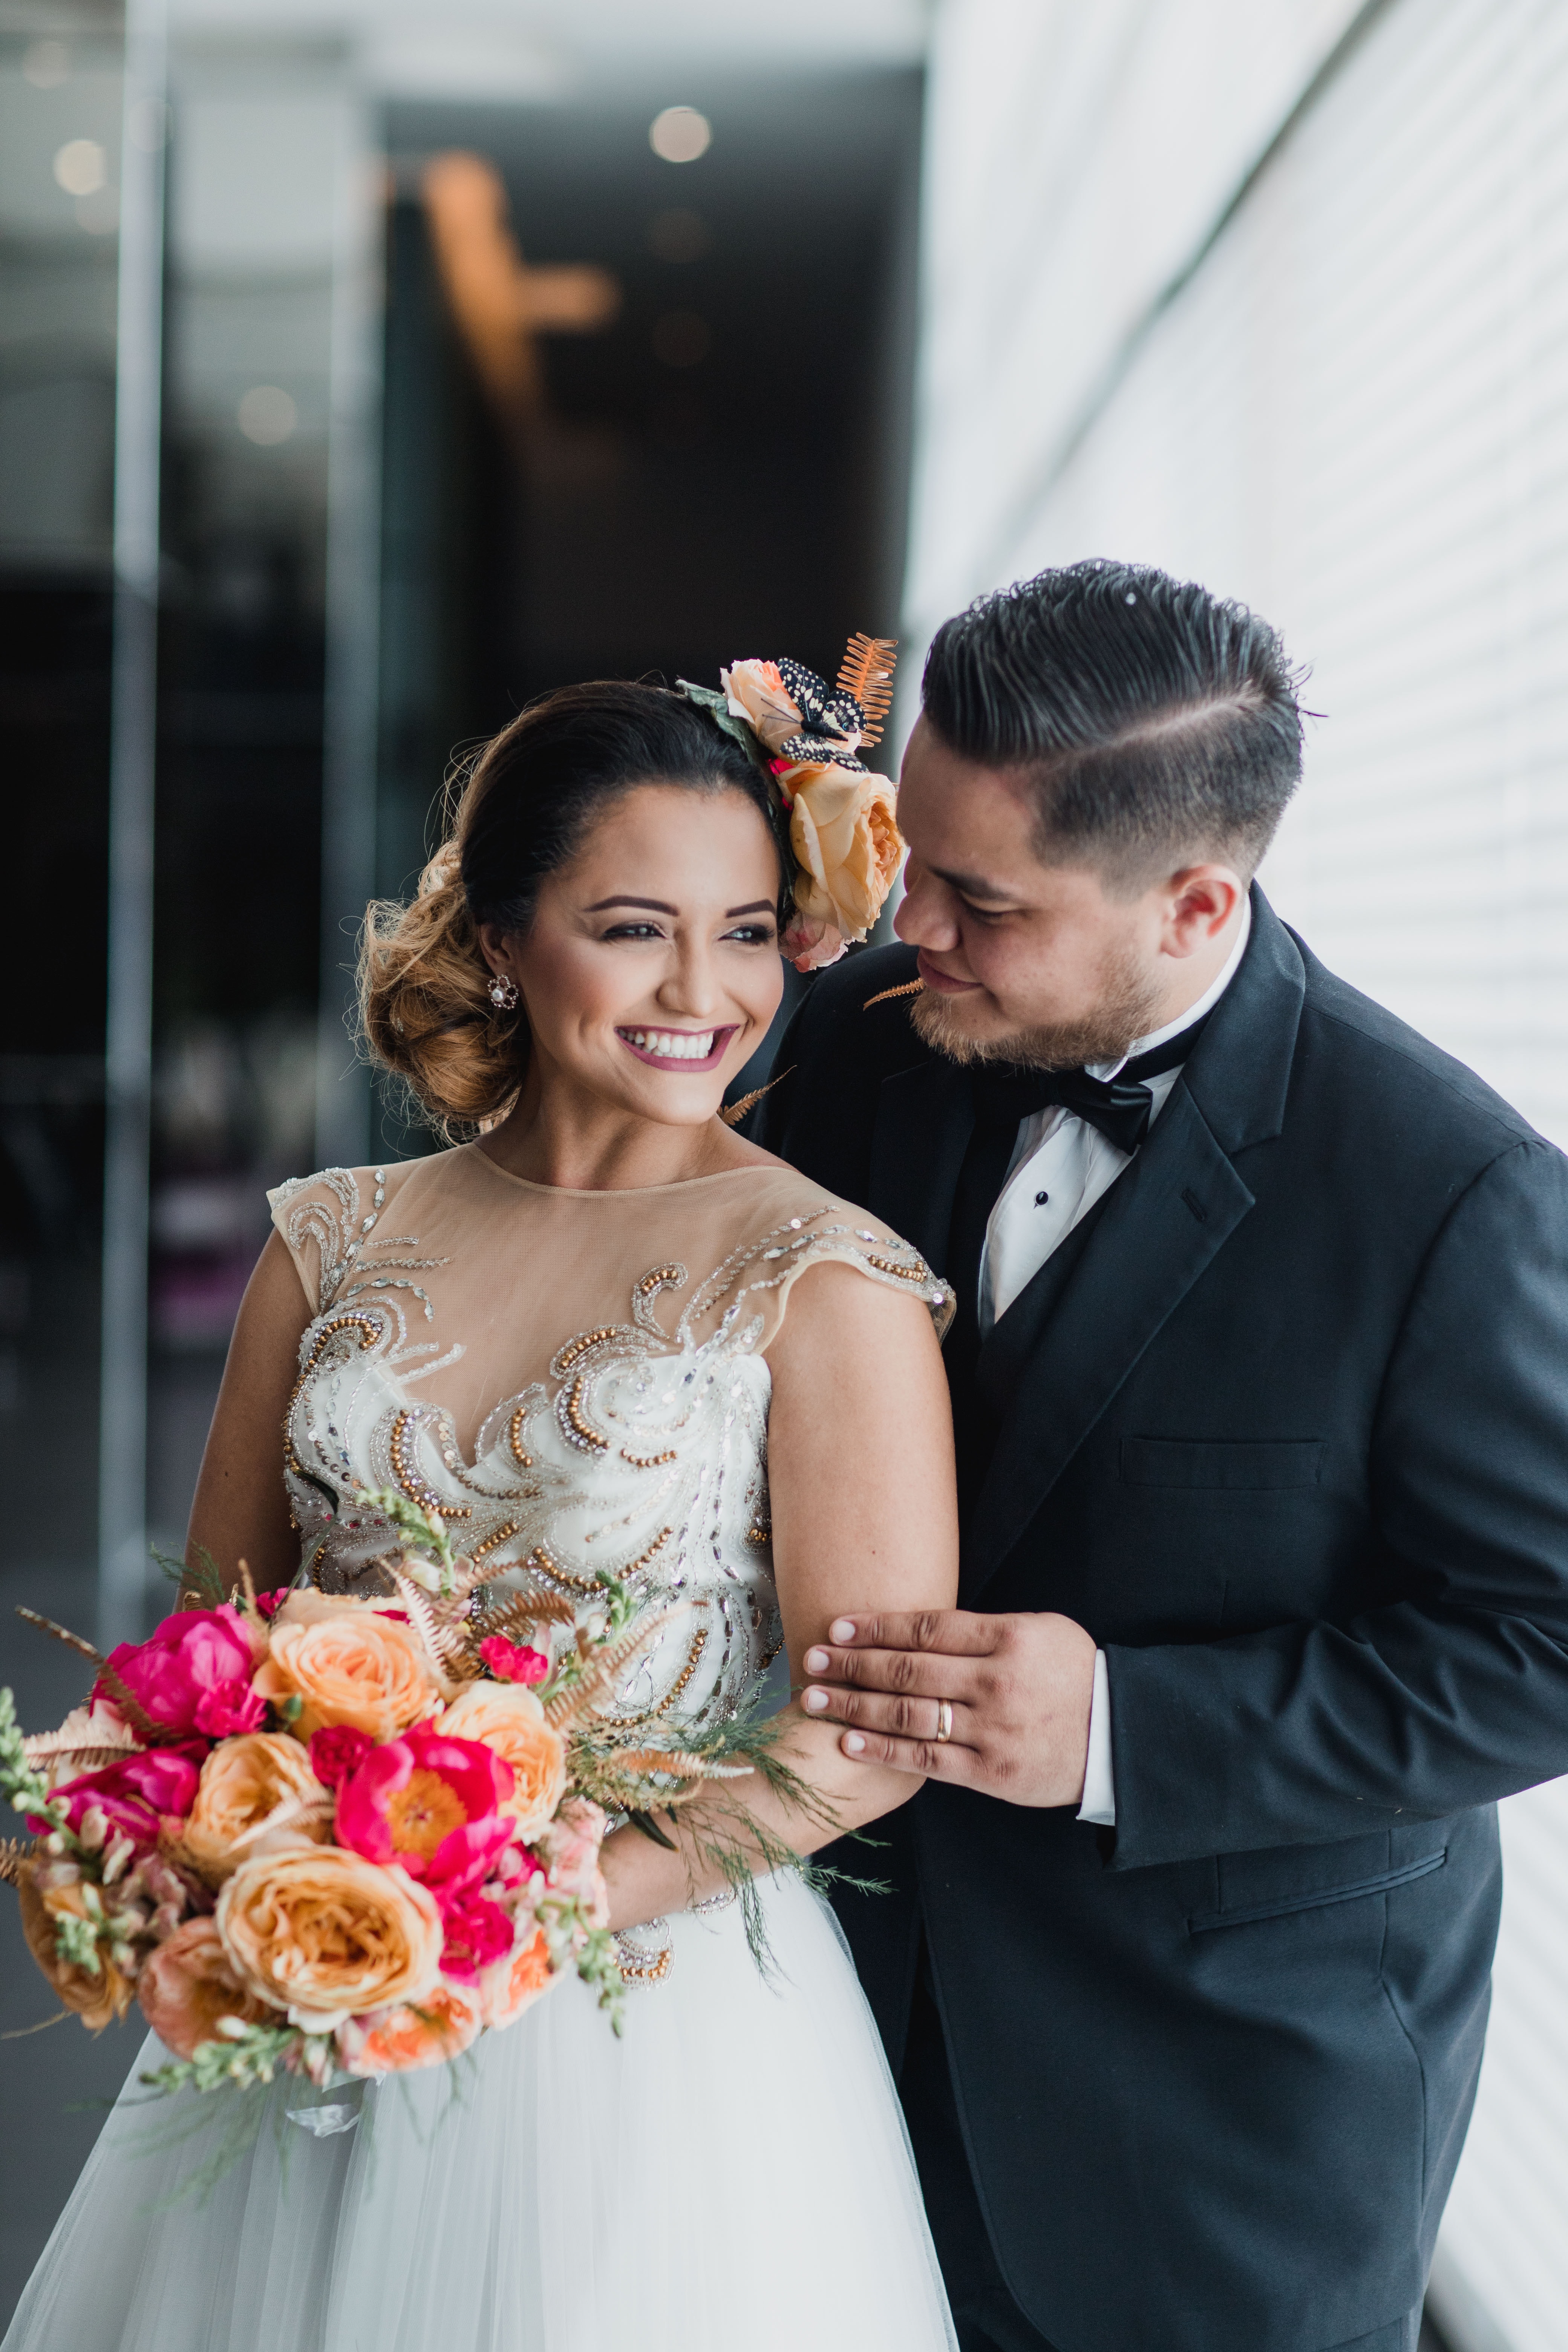
photograph, bride, dress, facial expression, gown, wedding dress, ceremony, flower arranging, formal wear, bridal clothing, wedding, yellow, skin, pink, bouquet, beauty, floral design, event, floristry, tradition, smile, fashion, flower, suit, happy, wedding ceremony supply, marriage, interaction, photography, plant, textile, veil, fashion accessory, romance, wedding reception, tuxedo, petal, jewellery, bridal accessory, love